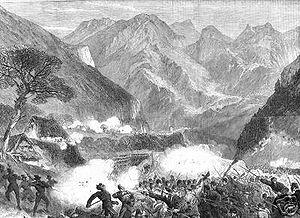
Chronologie de l'Europe